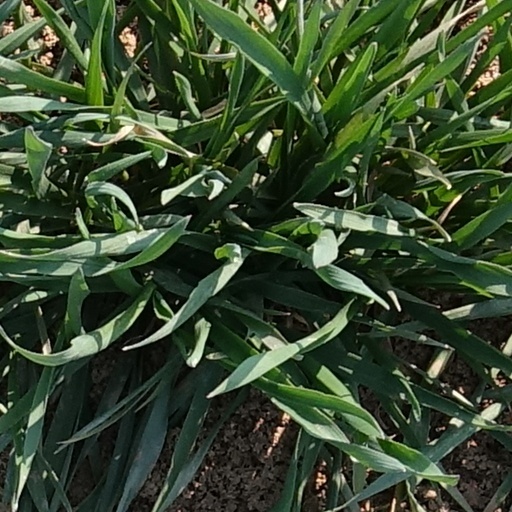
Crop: wheat